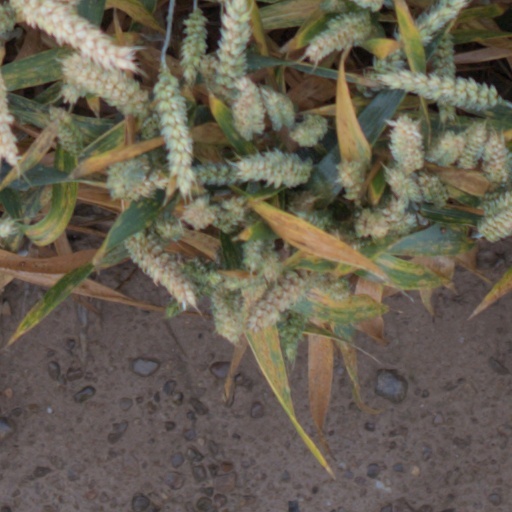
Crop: wheat